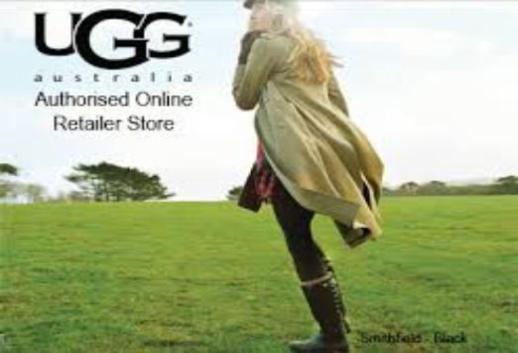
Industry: Clothes